Galop

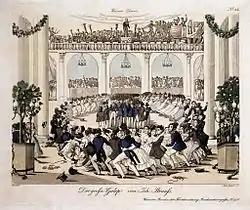
Copper engraving of the "Great Galop" of Johann Strauss (1839).

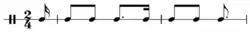
Galop rhythm.

In dance, the galop, named after the fastest running gait of a horse (see Gallop), a shortened version of the original term galoppade, is a lively country dance, introduced in the late 1820s to Parisian society by the Duchesse de Berry and popular in Vienna, Berlin and London. In the same closed position familiar in the waltz, the step combined a glissade with a chassé on alternate feet, ordinarily in a fast time.